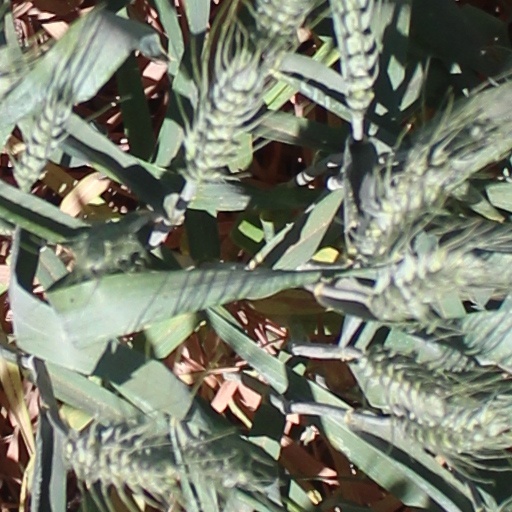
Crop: wheat